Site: brandenburg
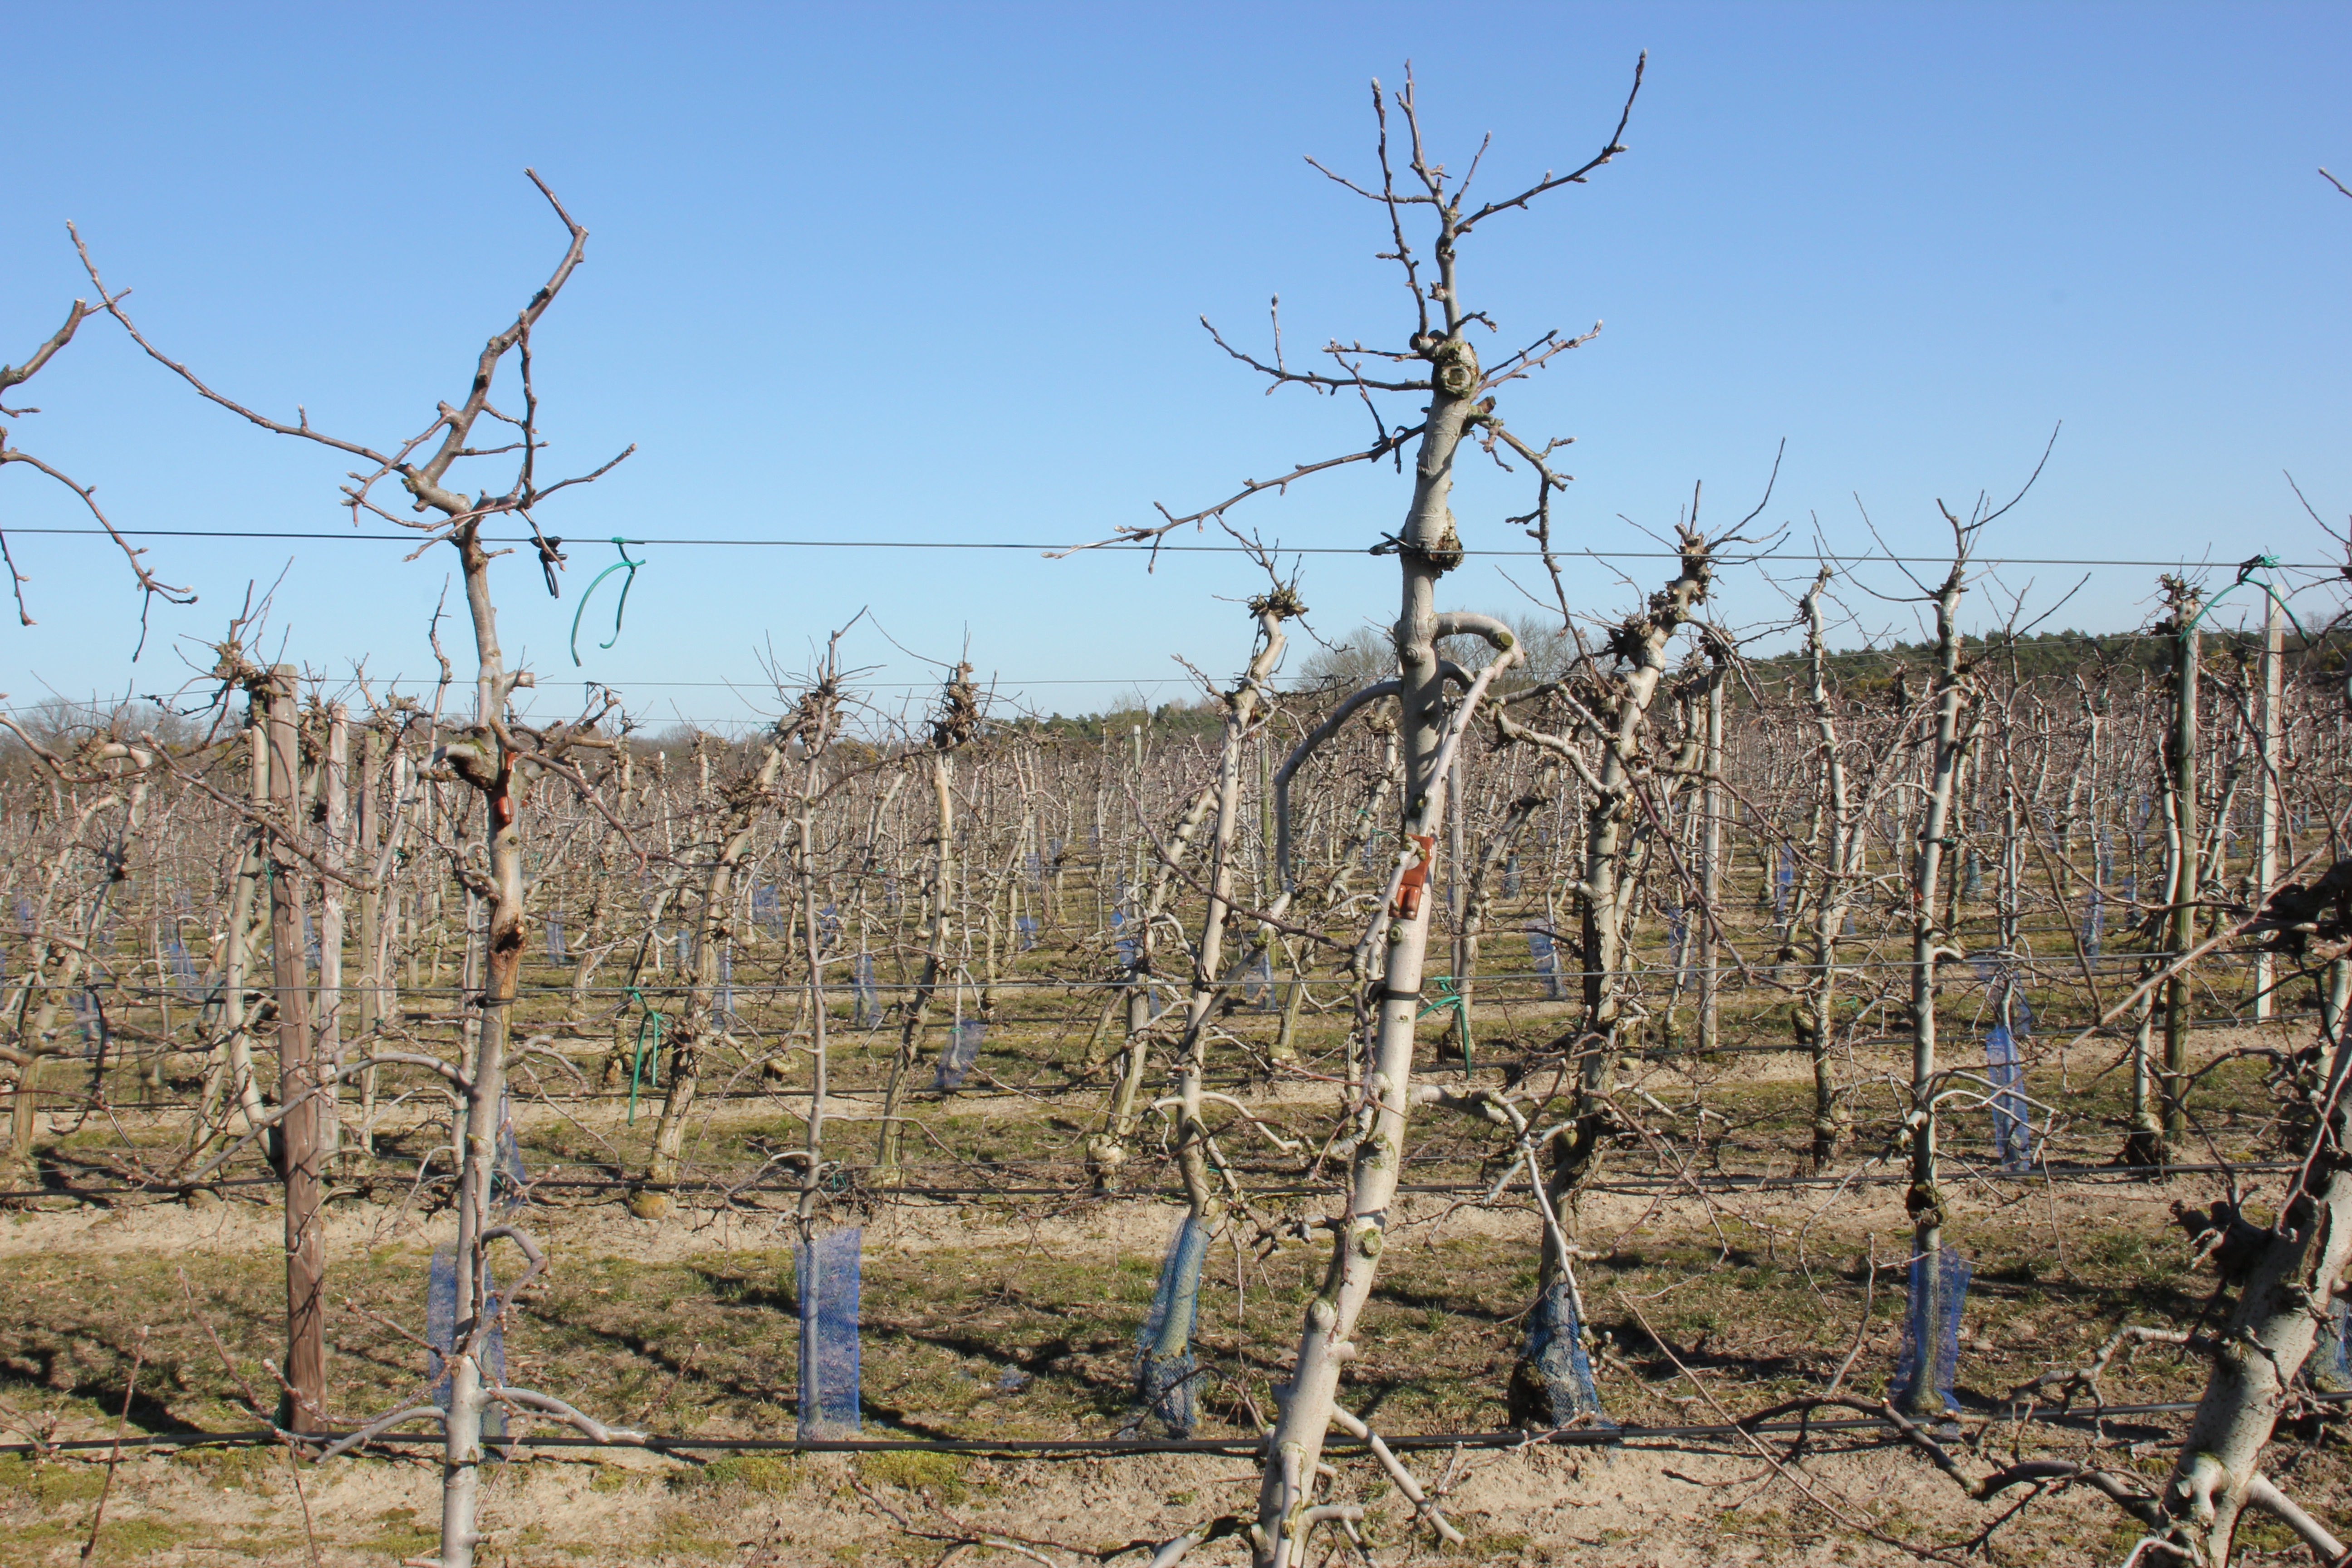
Growth stage (BBCH 03): Bud development